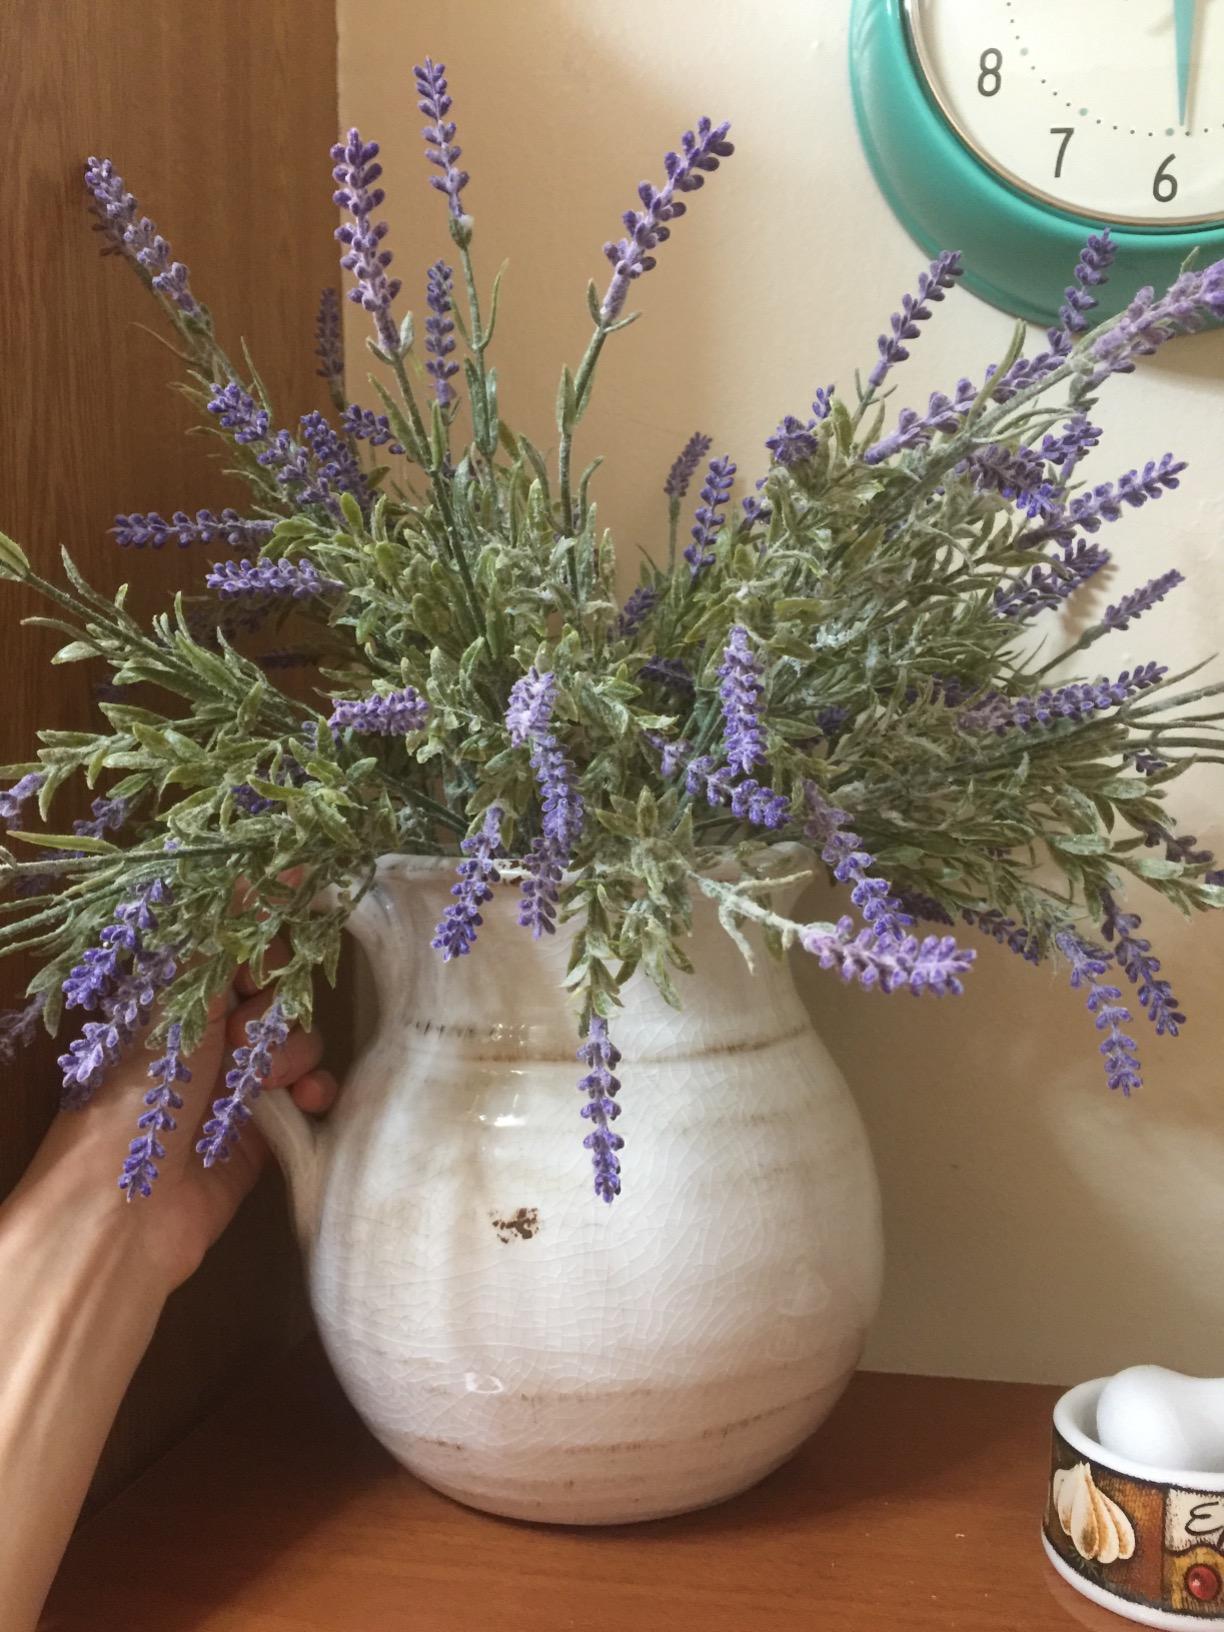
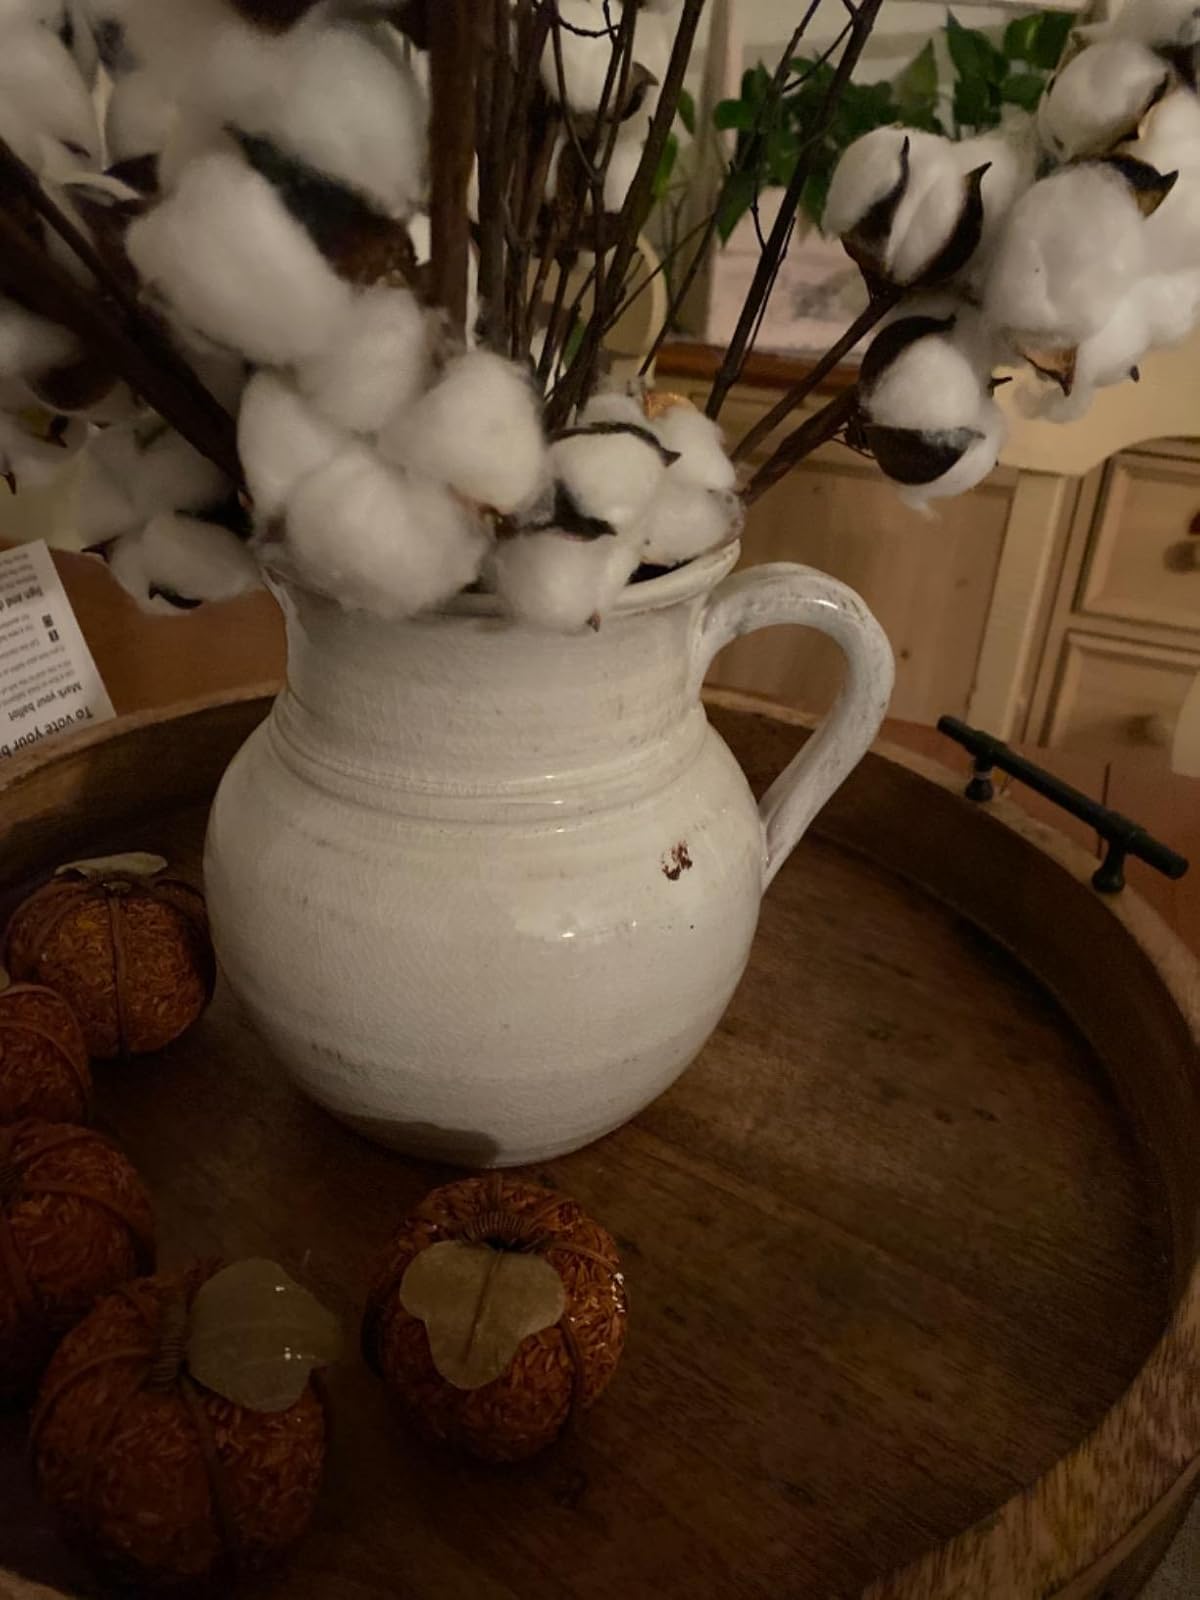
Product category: vase
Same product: yes